Sandy Hook Pilots

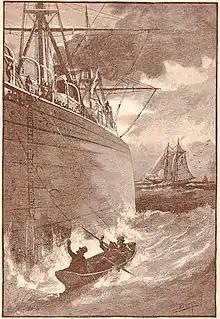
Pilot boarding a steamship.

This era of competition coincided with the port of New York’s ascension to the status of preeminent U.S. port. The Erie Canal opening the Old Northwest to the Atlantic trade, the arrival of the Liverpool Packet boats, and the lack of a competitive, ice-free, deep water port for one hundred miles in either direction, all led to the consolidation and expansion of the Port of New York. This fierce competition led to the development of the pilot schooner, one of the fastest crafts of her day, since the pilots were forced to race for ships. New York pilots and their boats were involved in several notable events. When Charles Wilkes left on the United States Exploring Expedition in 1838 two of the five ships of the fleet were New York pilot boats. Captain Dick Brown, master of the "Mary Taylor," took time away from the service to race the schooner "America" to victory against the British at Cowes in 1851. In 1846 the pilot boat "Romer" raced to Great Britain to deliver news of the treaty over the Oregon Territories.